Alexandre Mendy (footballer, born 1994)

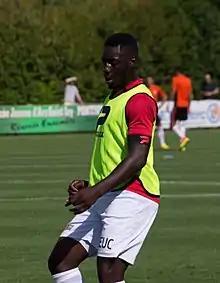
Mendy with Guingamp in 2016

Alexandre Mendy (born 20 March 1994) is a professional footballer who plays as a forward for club Montpellier. Born in France, he plays for the Guinea-Bissau national team.